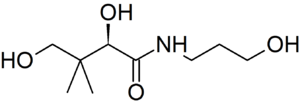
Le panthénol est l'alcool analogue de l'acide pantothénique, et est donc une provitamine B₅. Dans l'organisme, il est rapidement oxydé en acide pantothénique. C'est un liquide visqueux transparent à température ambiante. Le panthénol est utilisé comme crème hydratante et cicatrisante dans les produits pharmaceutiques et cosmétiques.